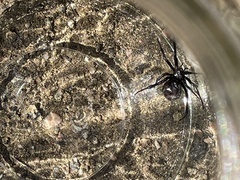
Species: Lactrodectus_hesperus